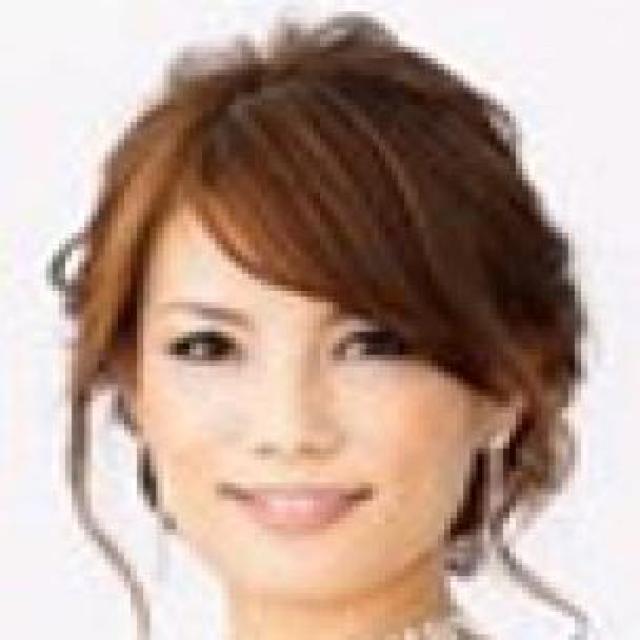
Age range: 21-44